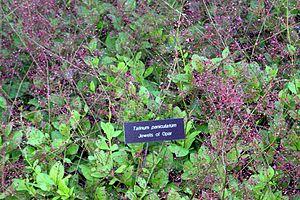
Talinum paniculatum est une plante vivace de la famille des Talinaceae, originaire d'Amérique, qui forme un buisson à racine tubéreuse.